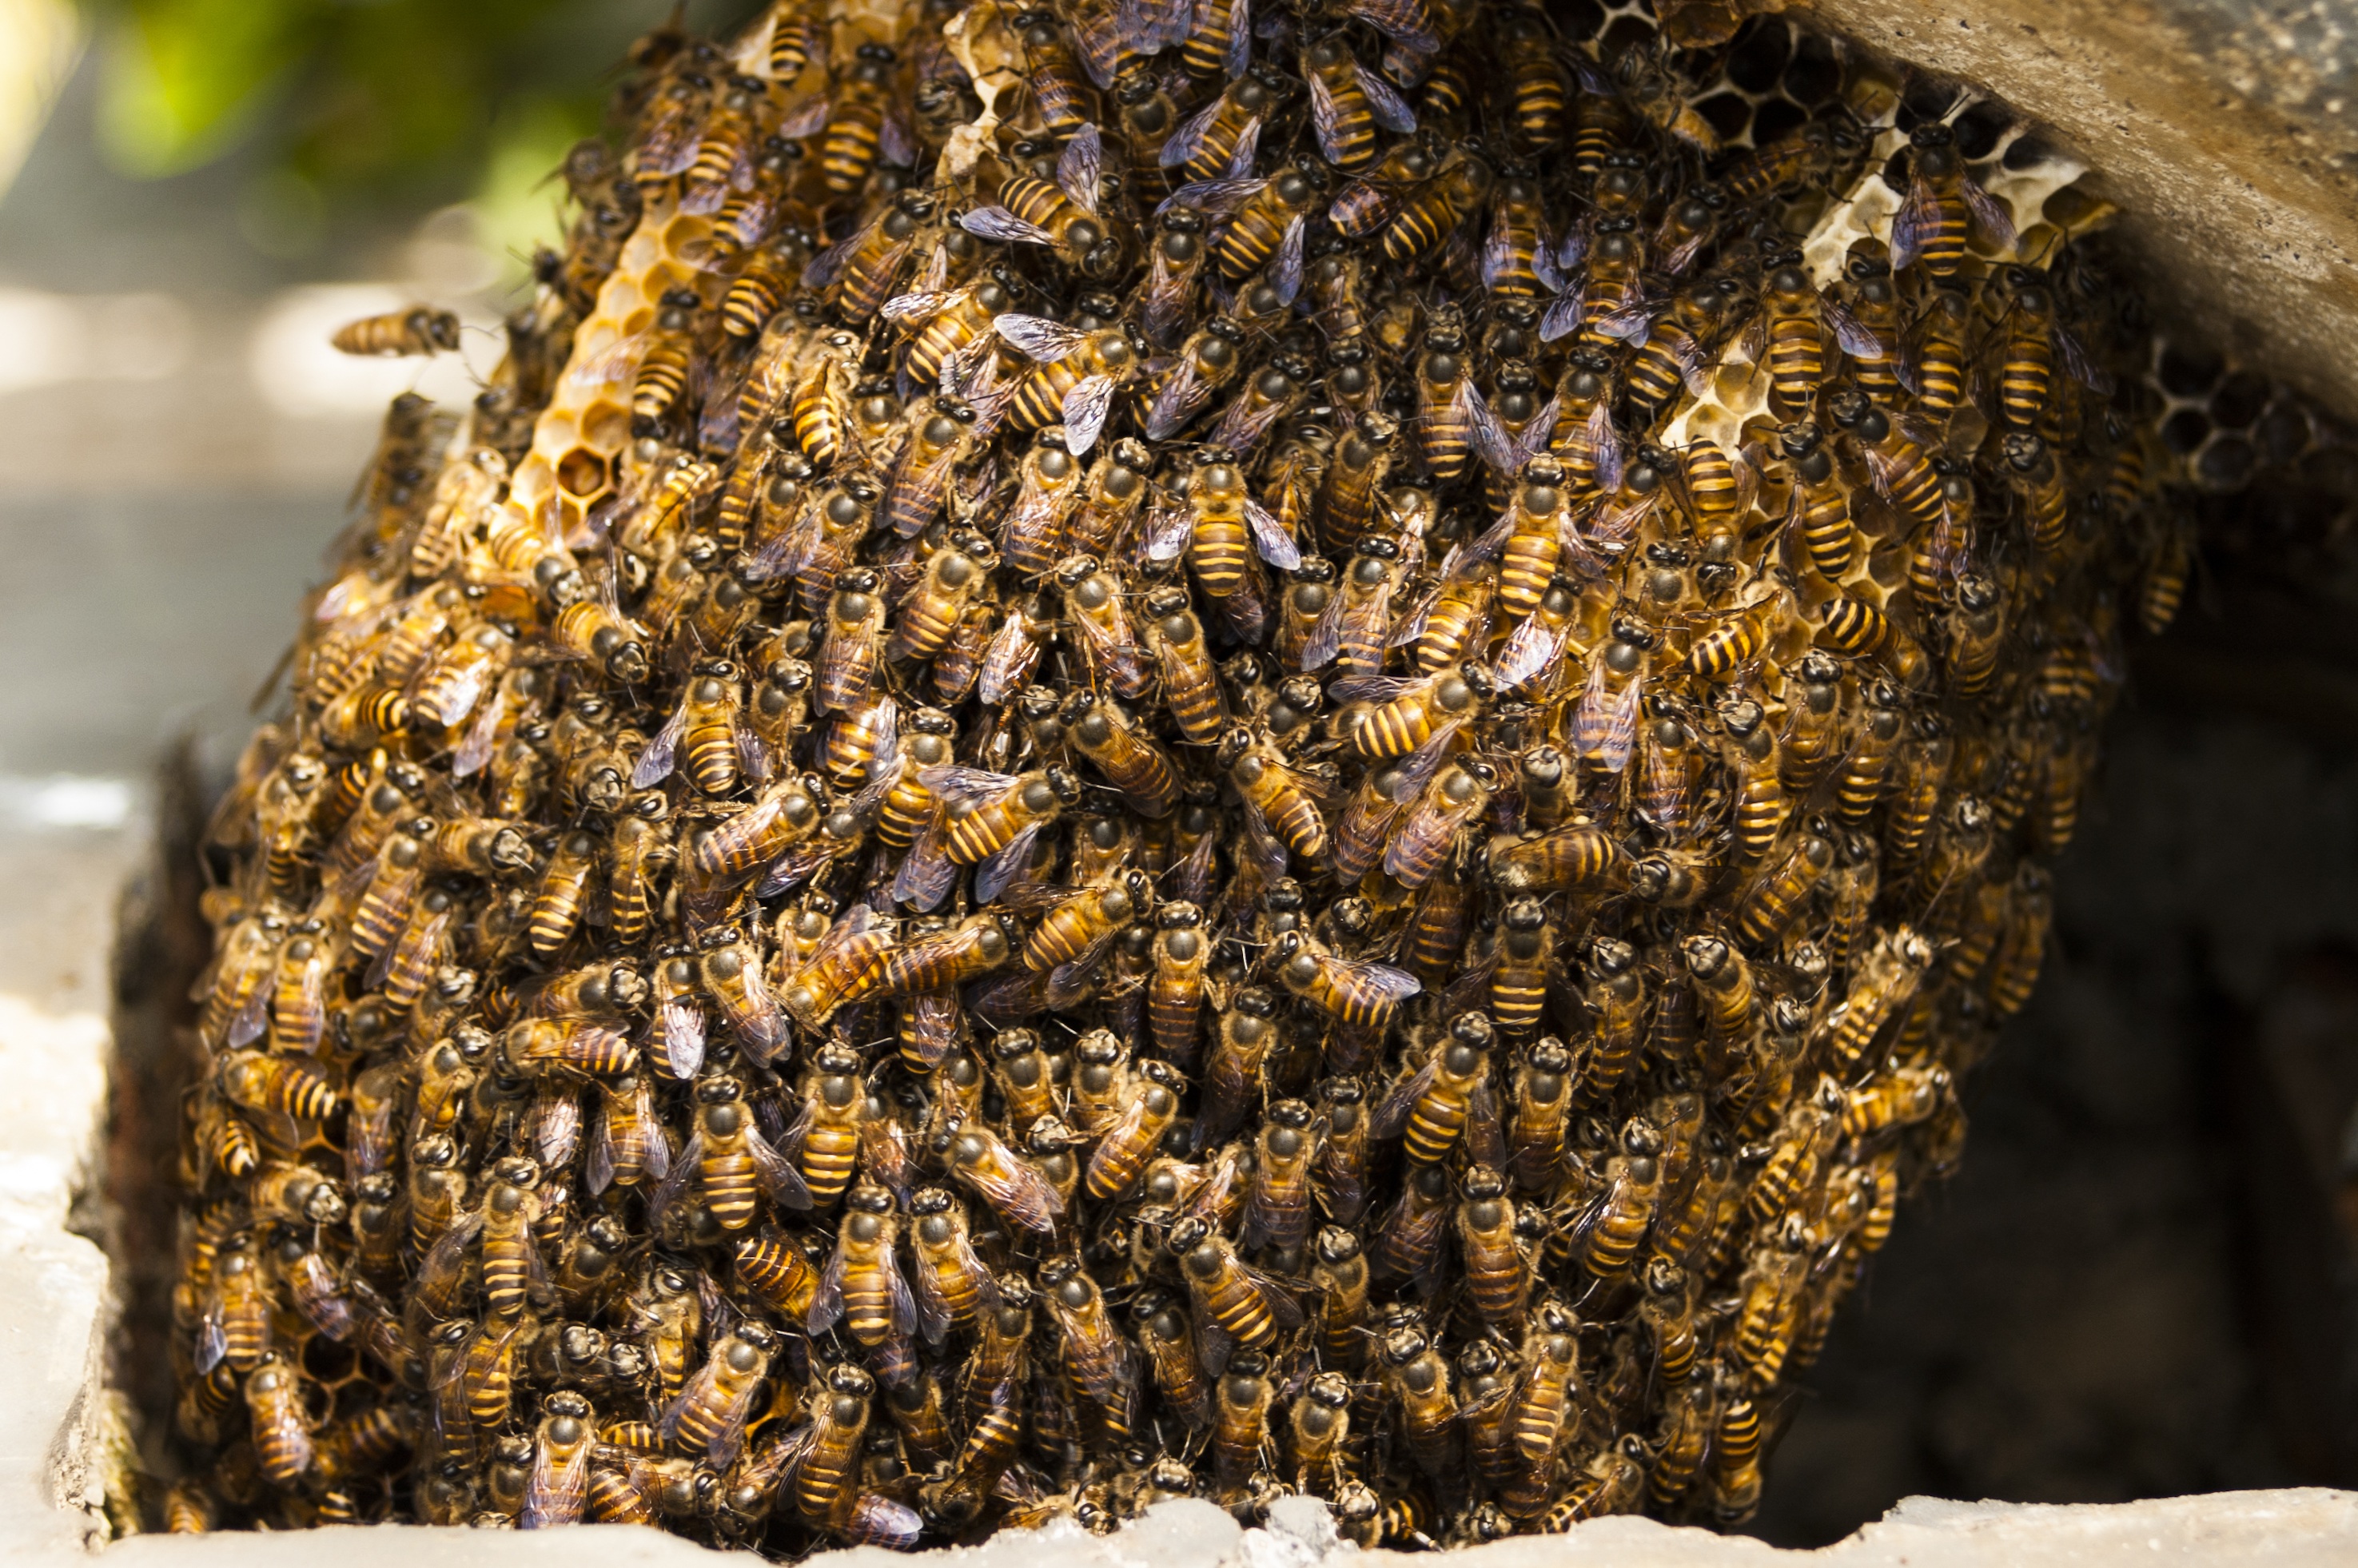
nature, honey, pattern, insect, natural, fauna, invertebrate, hive, design, bee, honeybee, bees, beehive, arthropod, apiary, honey bee, pollinator, membrane winged insect